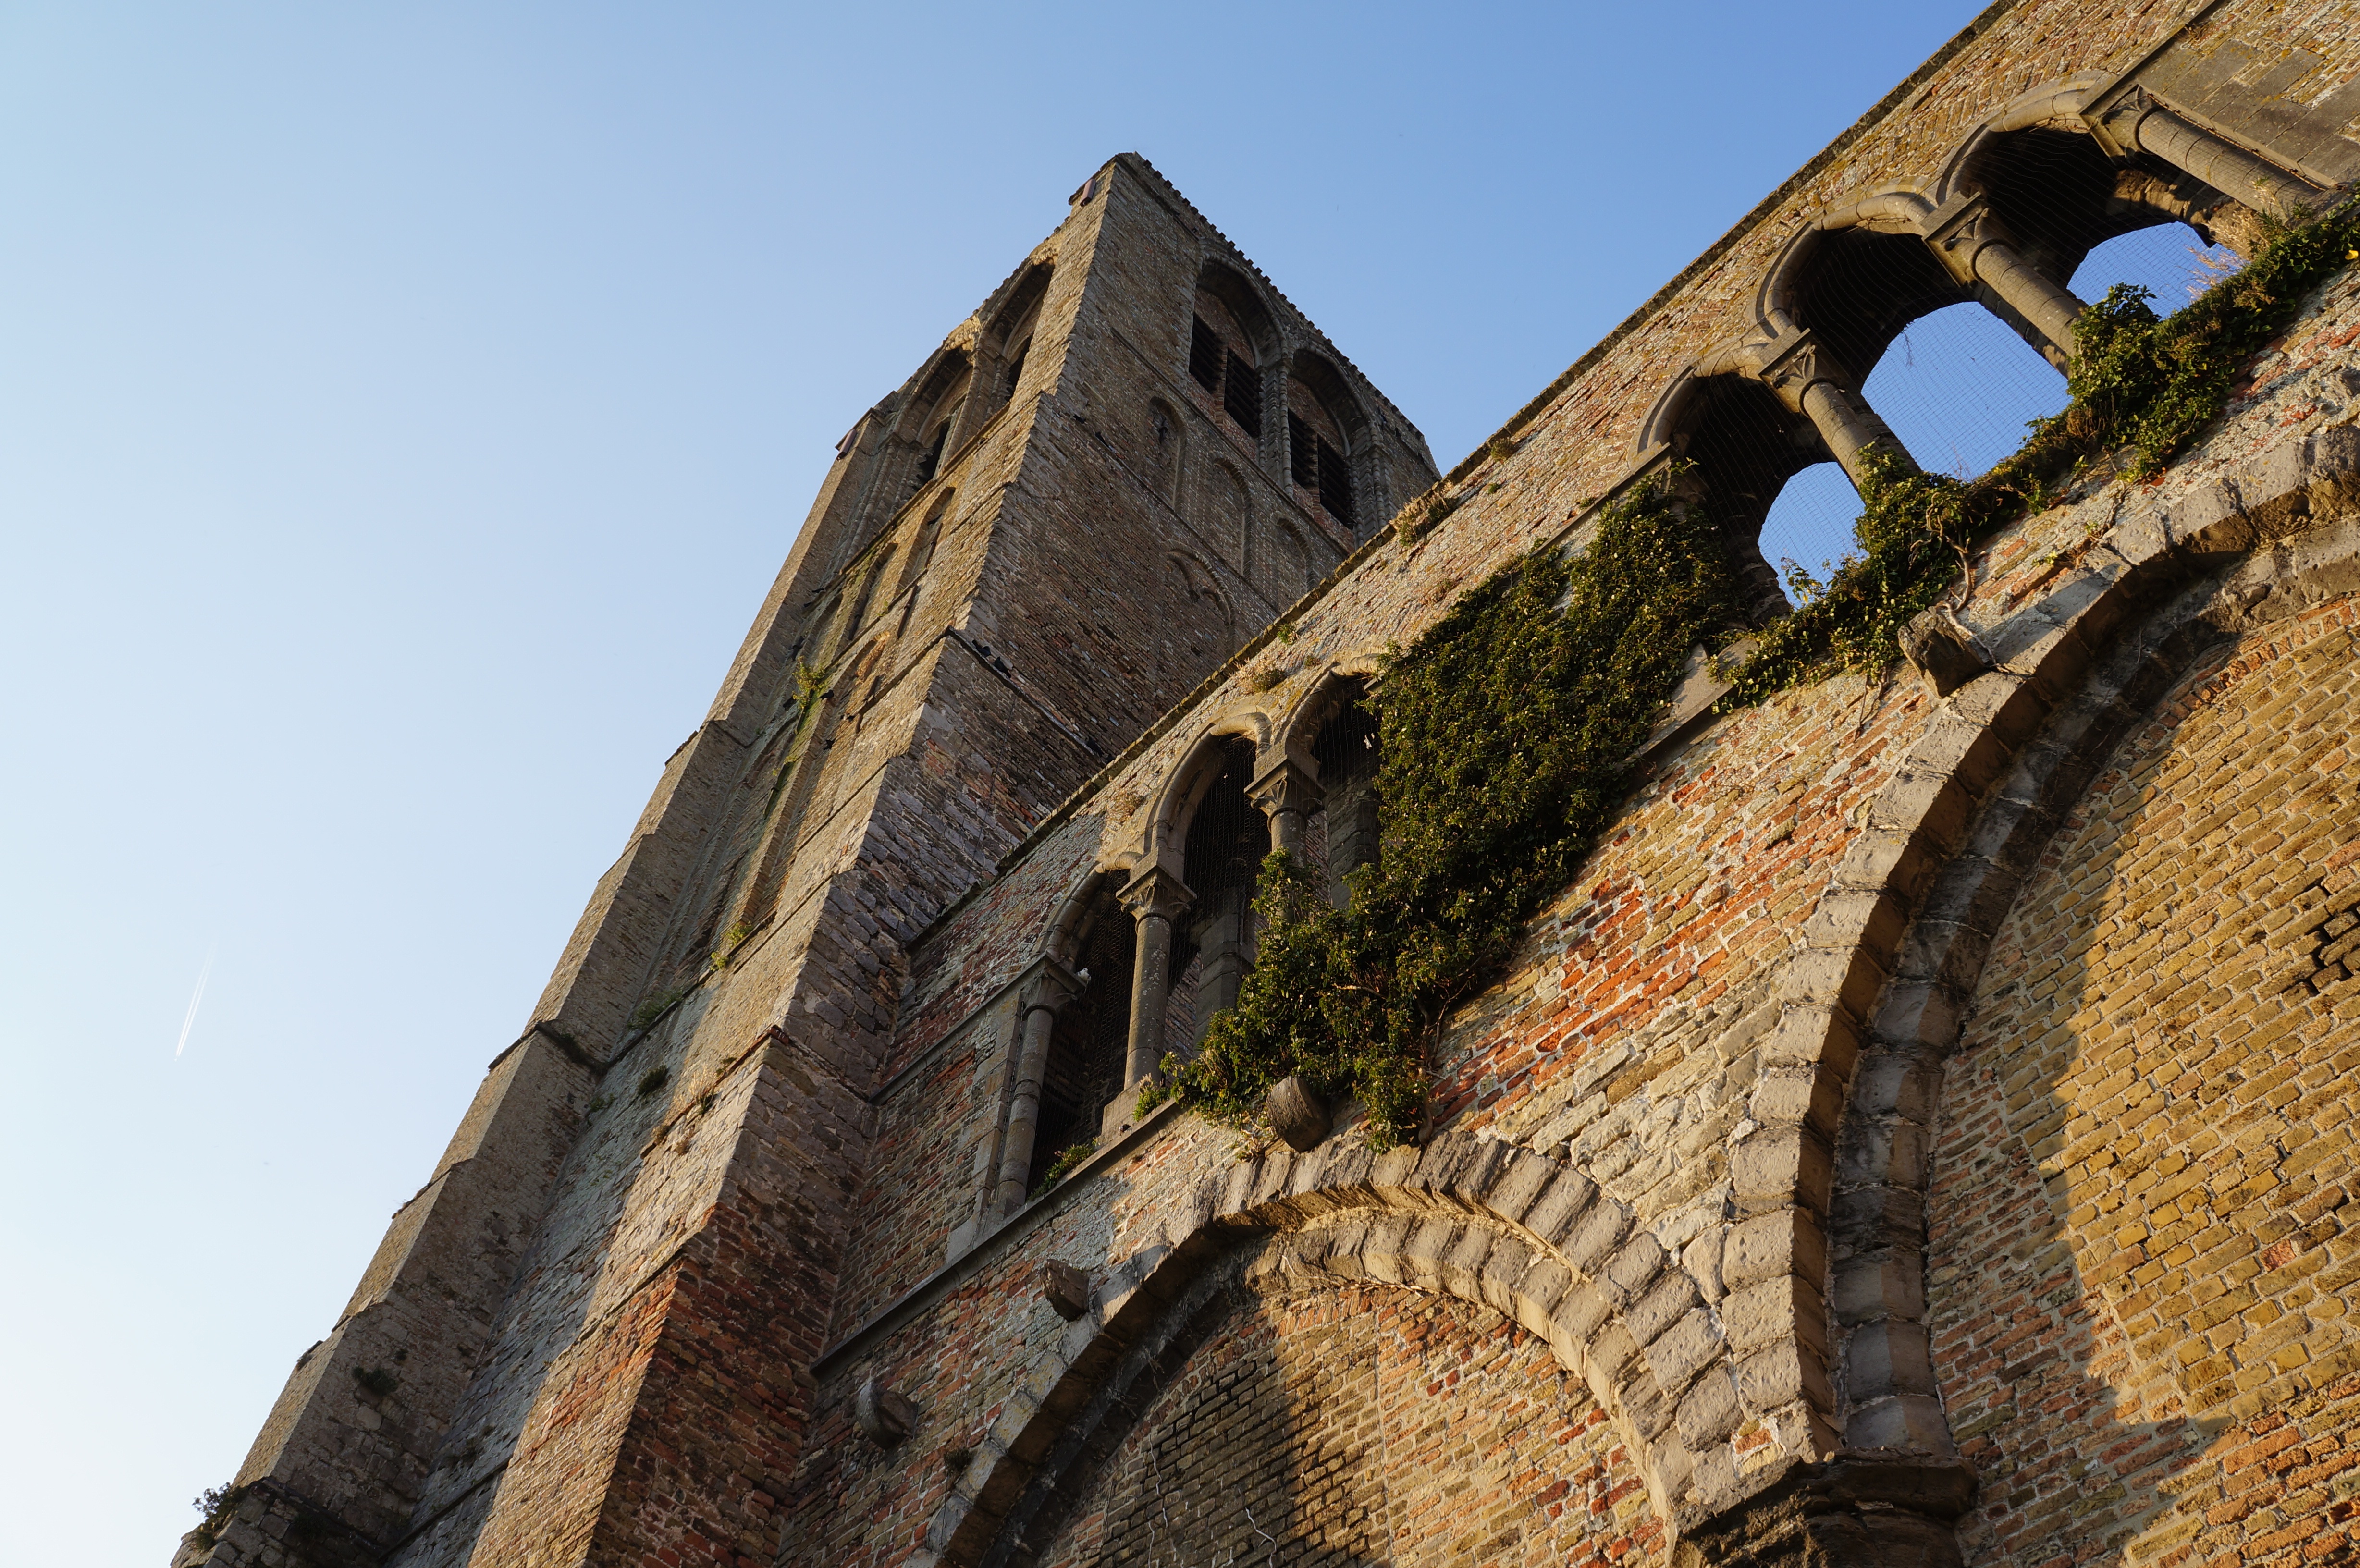
rock, architecture, wall, travel, arch, tower, landmark, fortification, temple, ruins, middle ages, ancient history